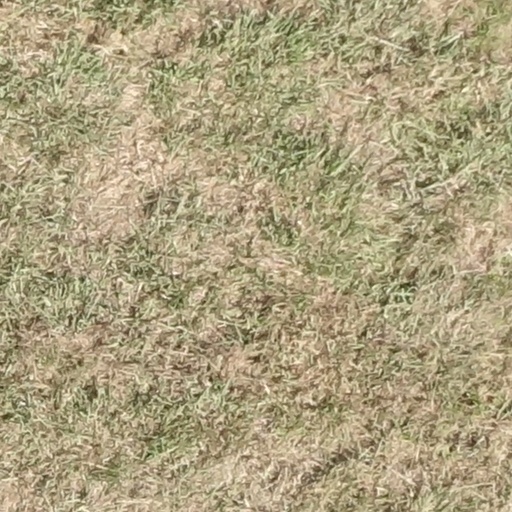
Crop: sorghum